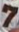
Number: 7